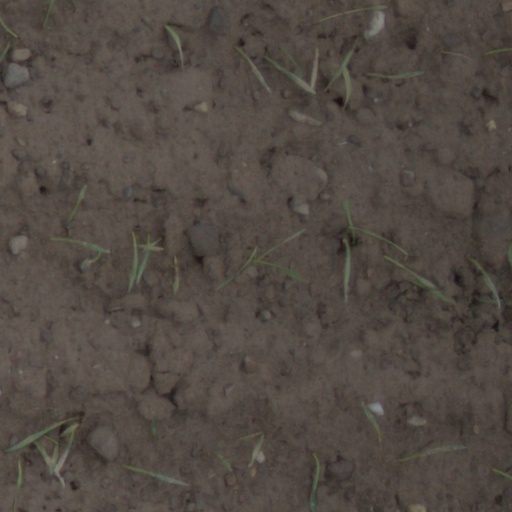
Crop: wheat